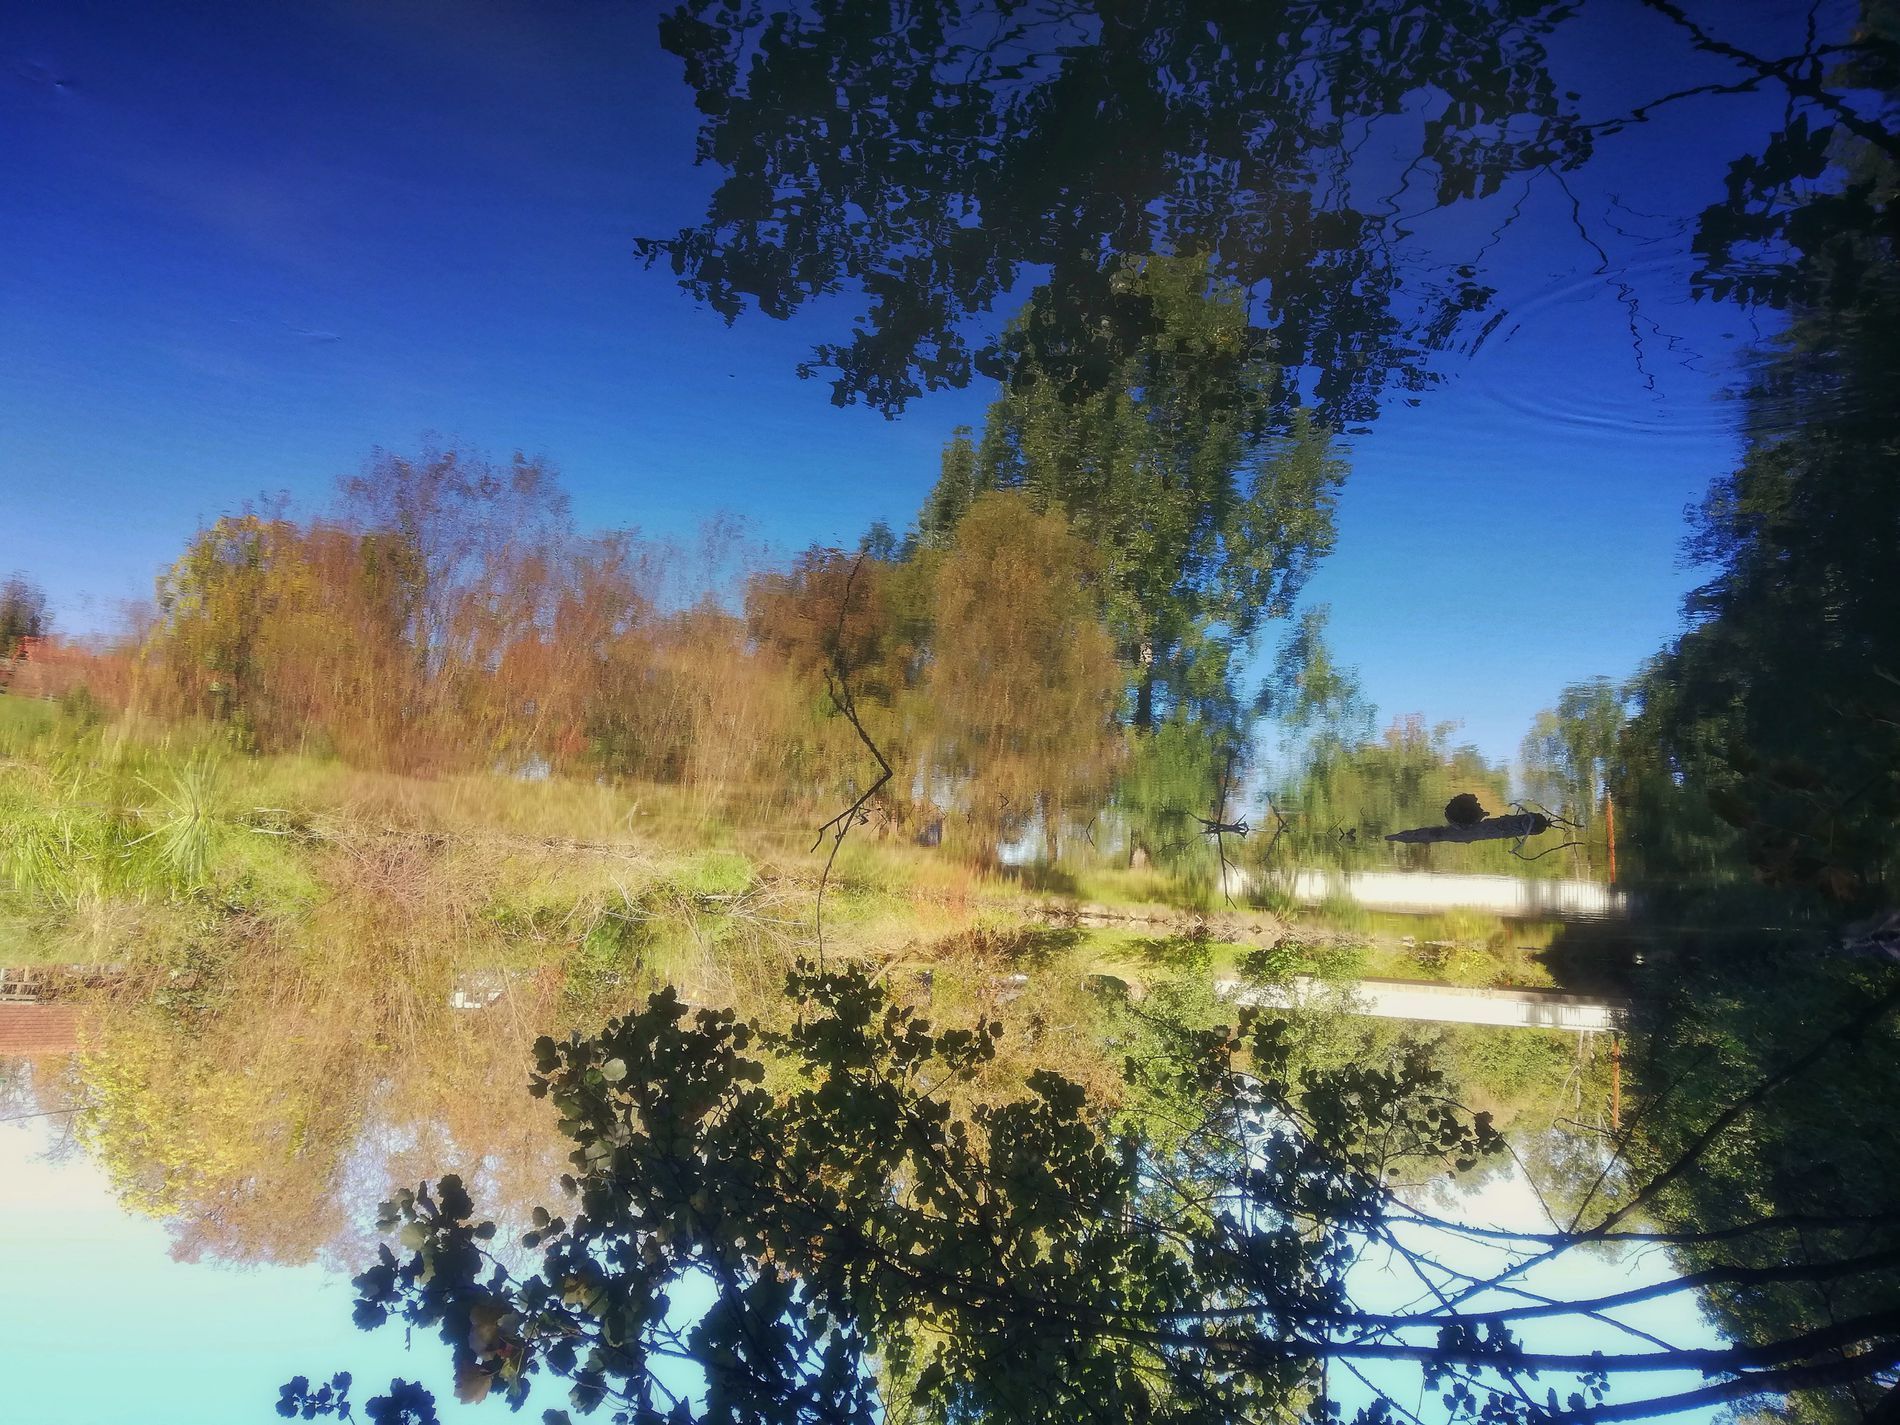
quiet nature
A tranquil landscape showing green and autumn-colored trees around the river under a clear blue sky.
The image was taken at a wide shot angle facing a trees surrounded by the river under a clear sky. The lighting is natural, with calm colors and a deep mood.
Labels: Grove, Land, Landscape, Nature, Outdoors, Plant, Tree, Vegetation, Woodland, Pond, Water, Scenery, Green, Wilderness, Summer, Grass, Jungle, Lake, Sky, Oak, Rainforest, Herbal, Herbs, Sycamore, Park, Swamp, Path, Field, Grassland, Canal, Rock, Cloud, Sea, Flower, Leaf, Creek, Stream, Waterfront, River, Shoreline, Trail, Conifer, Moss, Coast, Architecture, Building, Shelter, Towpath, Soil, trees
Camera: HUAWEI ANE-LX1